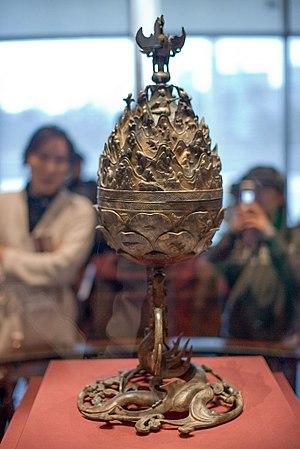
Brûle-parfum du royaume de Baekje (Paekche). Le couvercle représente la montagne aux Immortels taoïstes. Pied en forme de dragon. Au sommet un oiseau merveilleux fait bouffer le plumage de son poitrail. Découvert en 1993 par une équipe d'archéologues du Puyŏ National Museum. Puyŏ (ou Buyeo, District de Buyeo) étant l'ancienne capitale du Royaume de Paekche au cours de l'époque Sabi (538-660). Bronze doré